Ty Burrell

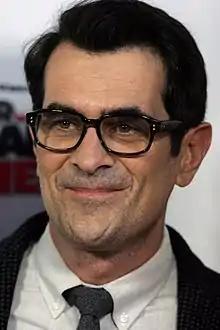
Burrell in February 2014

Tyler Gerald Burrell (born August 22, 1967) is an American actor. Burrell is best known for playing Phil Dunphy on the ABC sitcom "Modern Family" (2009–2020), for which he won two Primetime Emmy Awards for Outstanding Supporting Actor in a Comedy Series and five Screen Actors Guild Awards.